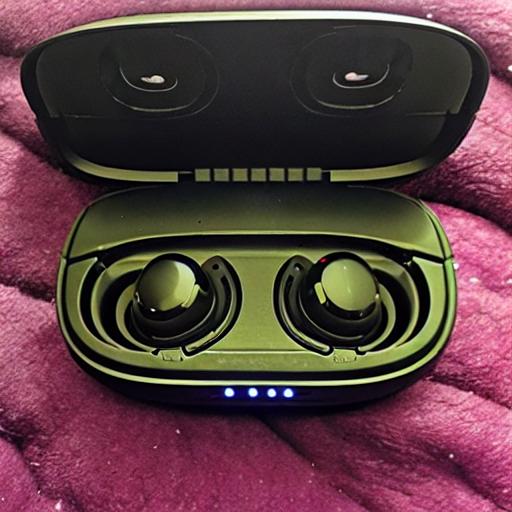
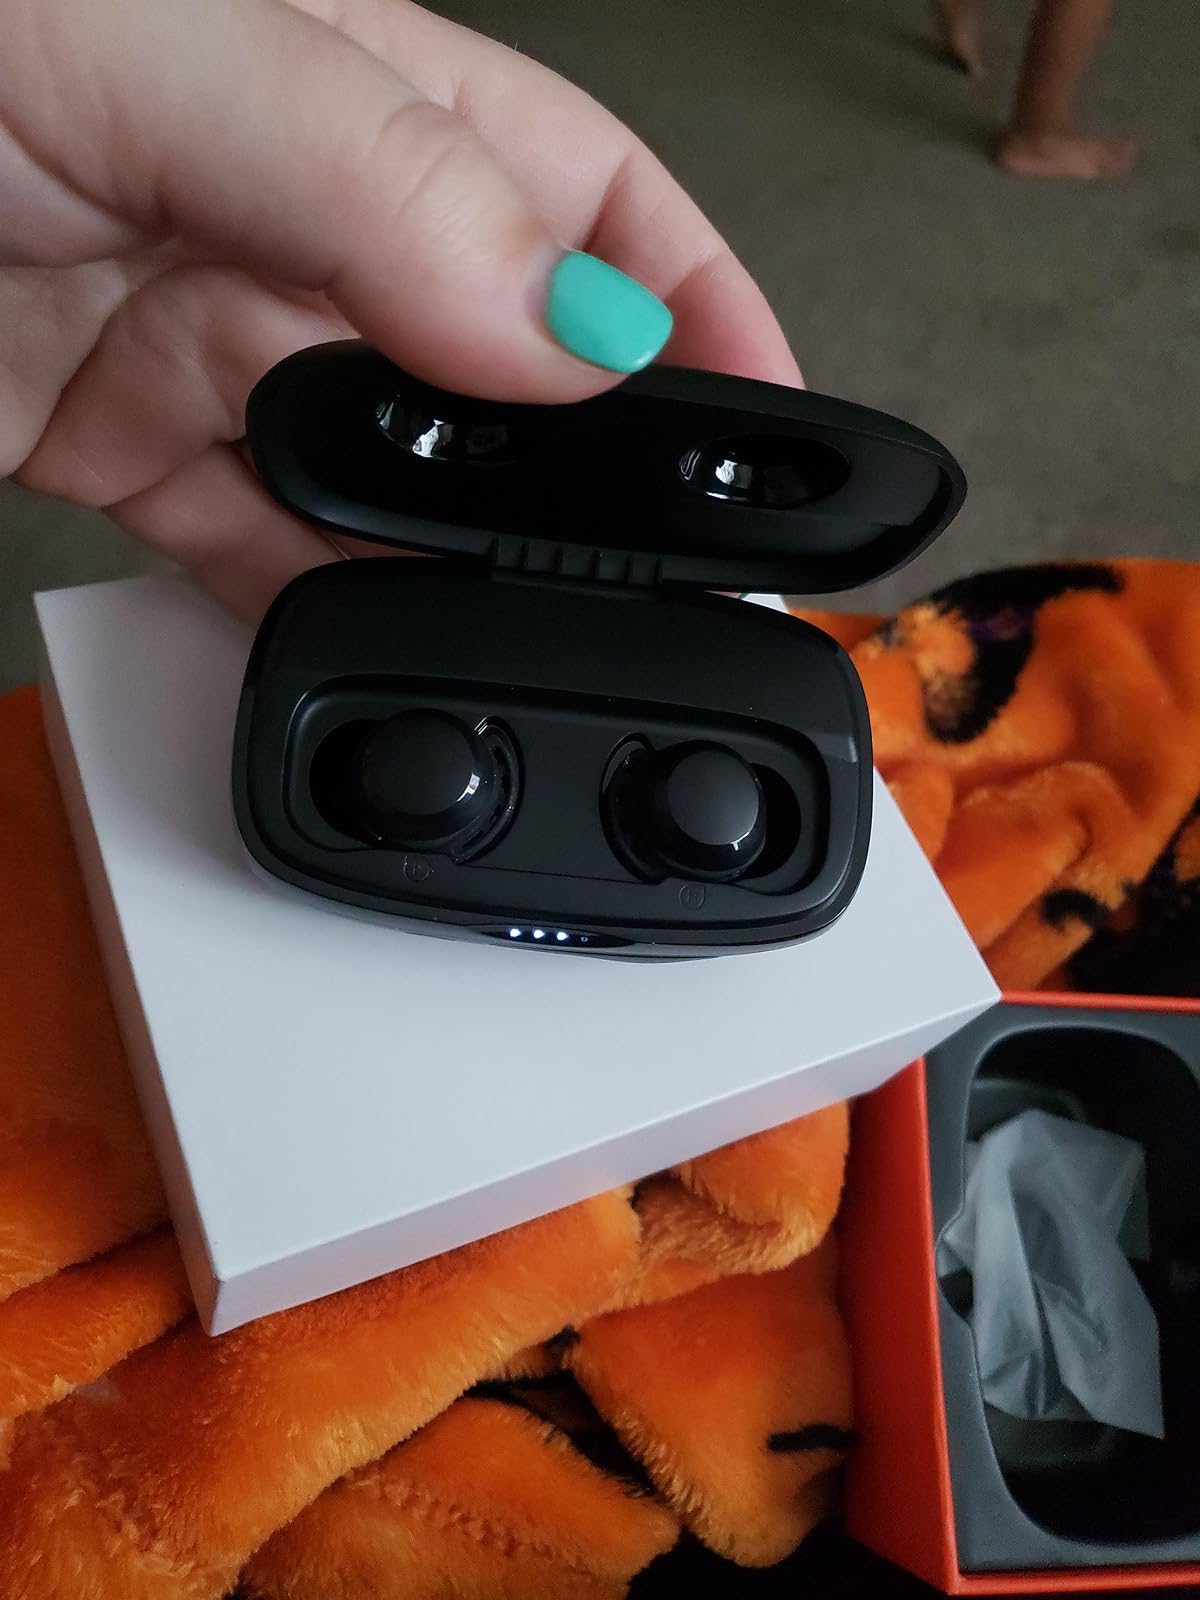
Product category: earbuds
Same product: no